Monica Dogra

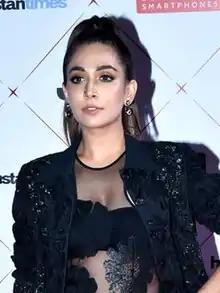
Dogra at the HT Style Awards in 2018

Monica Dogra is an American musician and actress. She has acted in six feature films, as well as released five studio albums with the band Shaa’ir and Func. She is a member on the judging panel of India's first English music talent show, "The Stage". She hosted four seasons of the music-Docu series "The Dewarists" that was nominated for a Cannes Lion. She also worked on the Viceland Emmy nominated series "Woman" produced by Gloria Steinem.